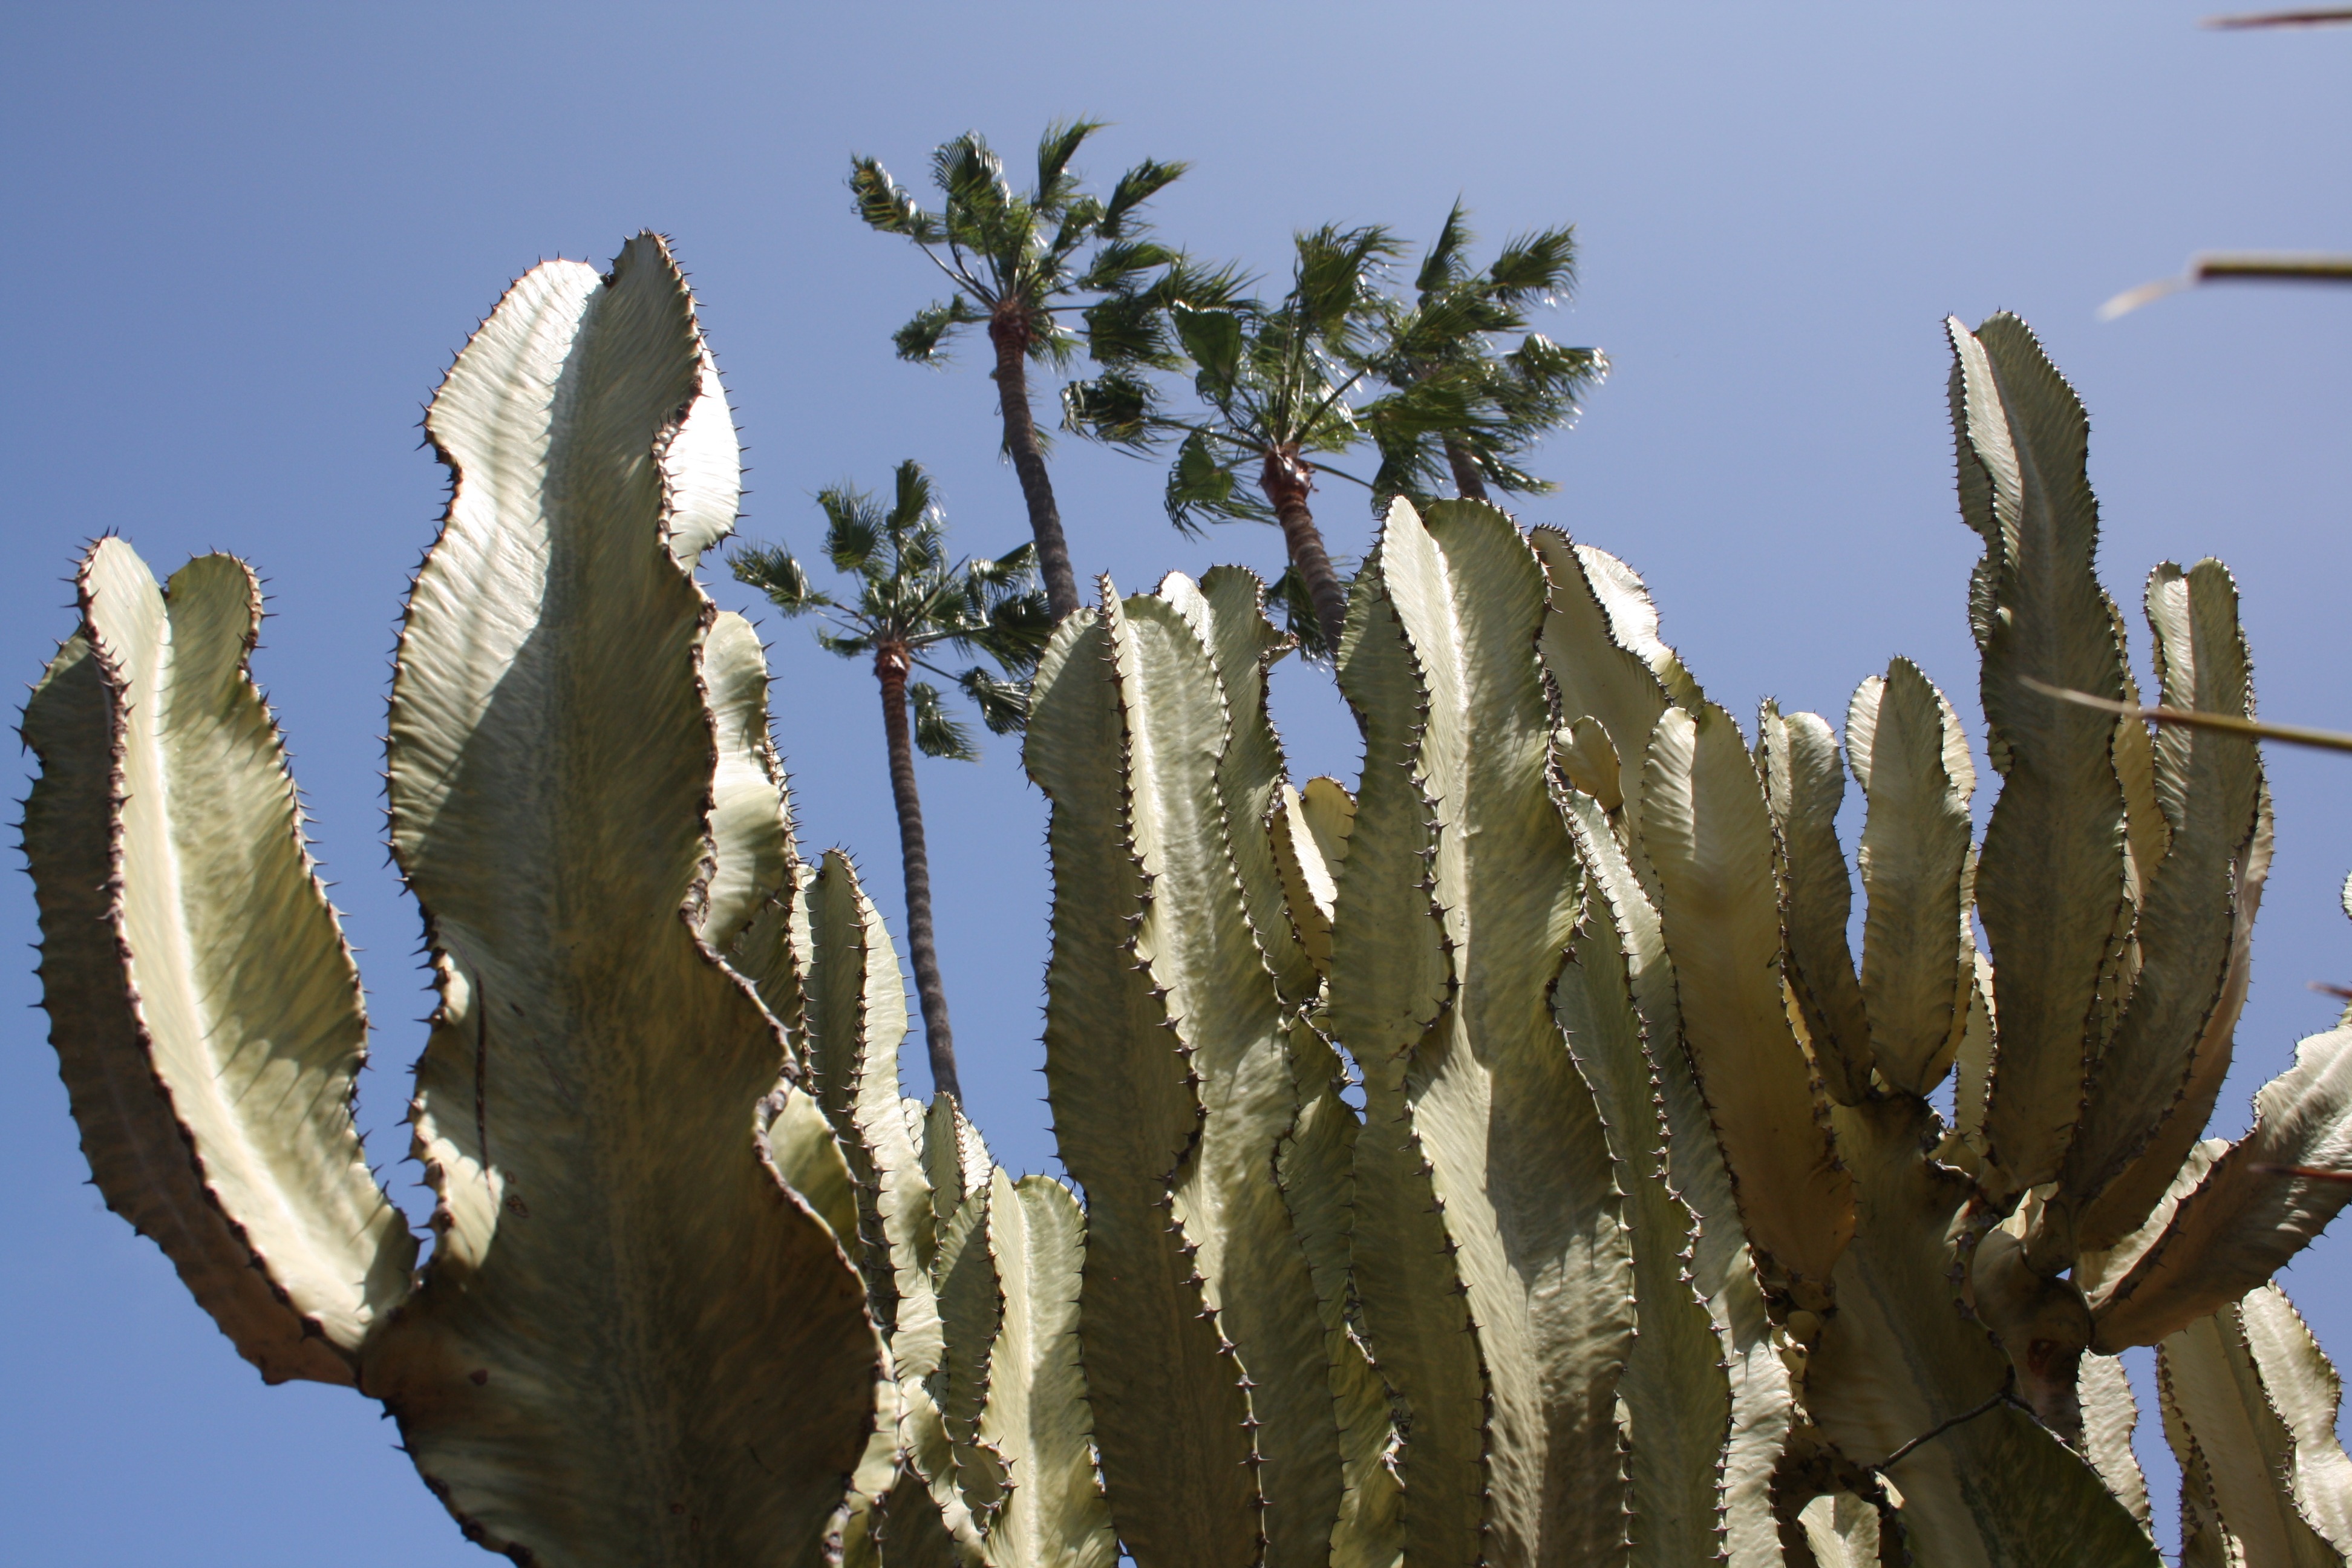
tree, nature, cactus, plant, leaf, flower, spring, usa, botany, flora, california, palm trees, caryophyllales, flowering plant, san diego, old town market, grass family, plant stem, land plant, arecales